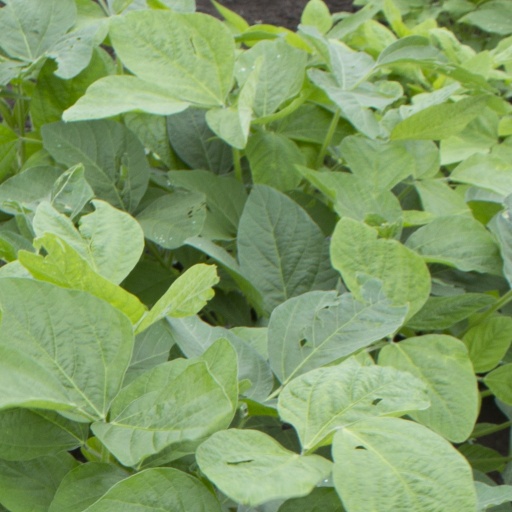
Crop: soybean